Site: brandenburg
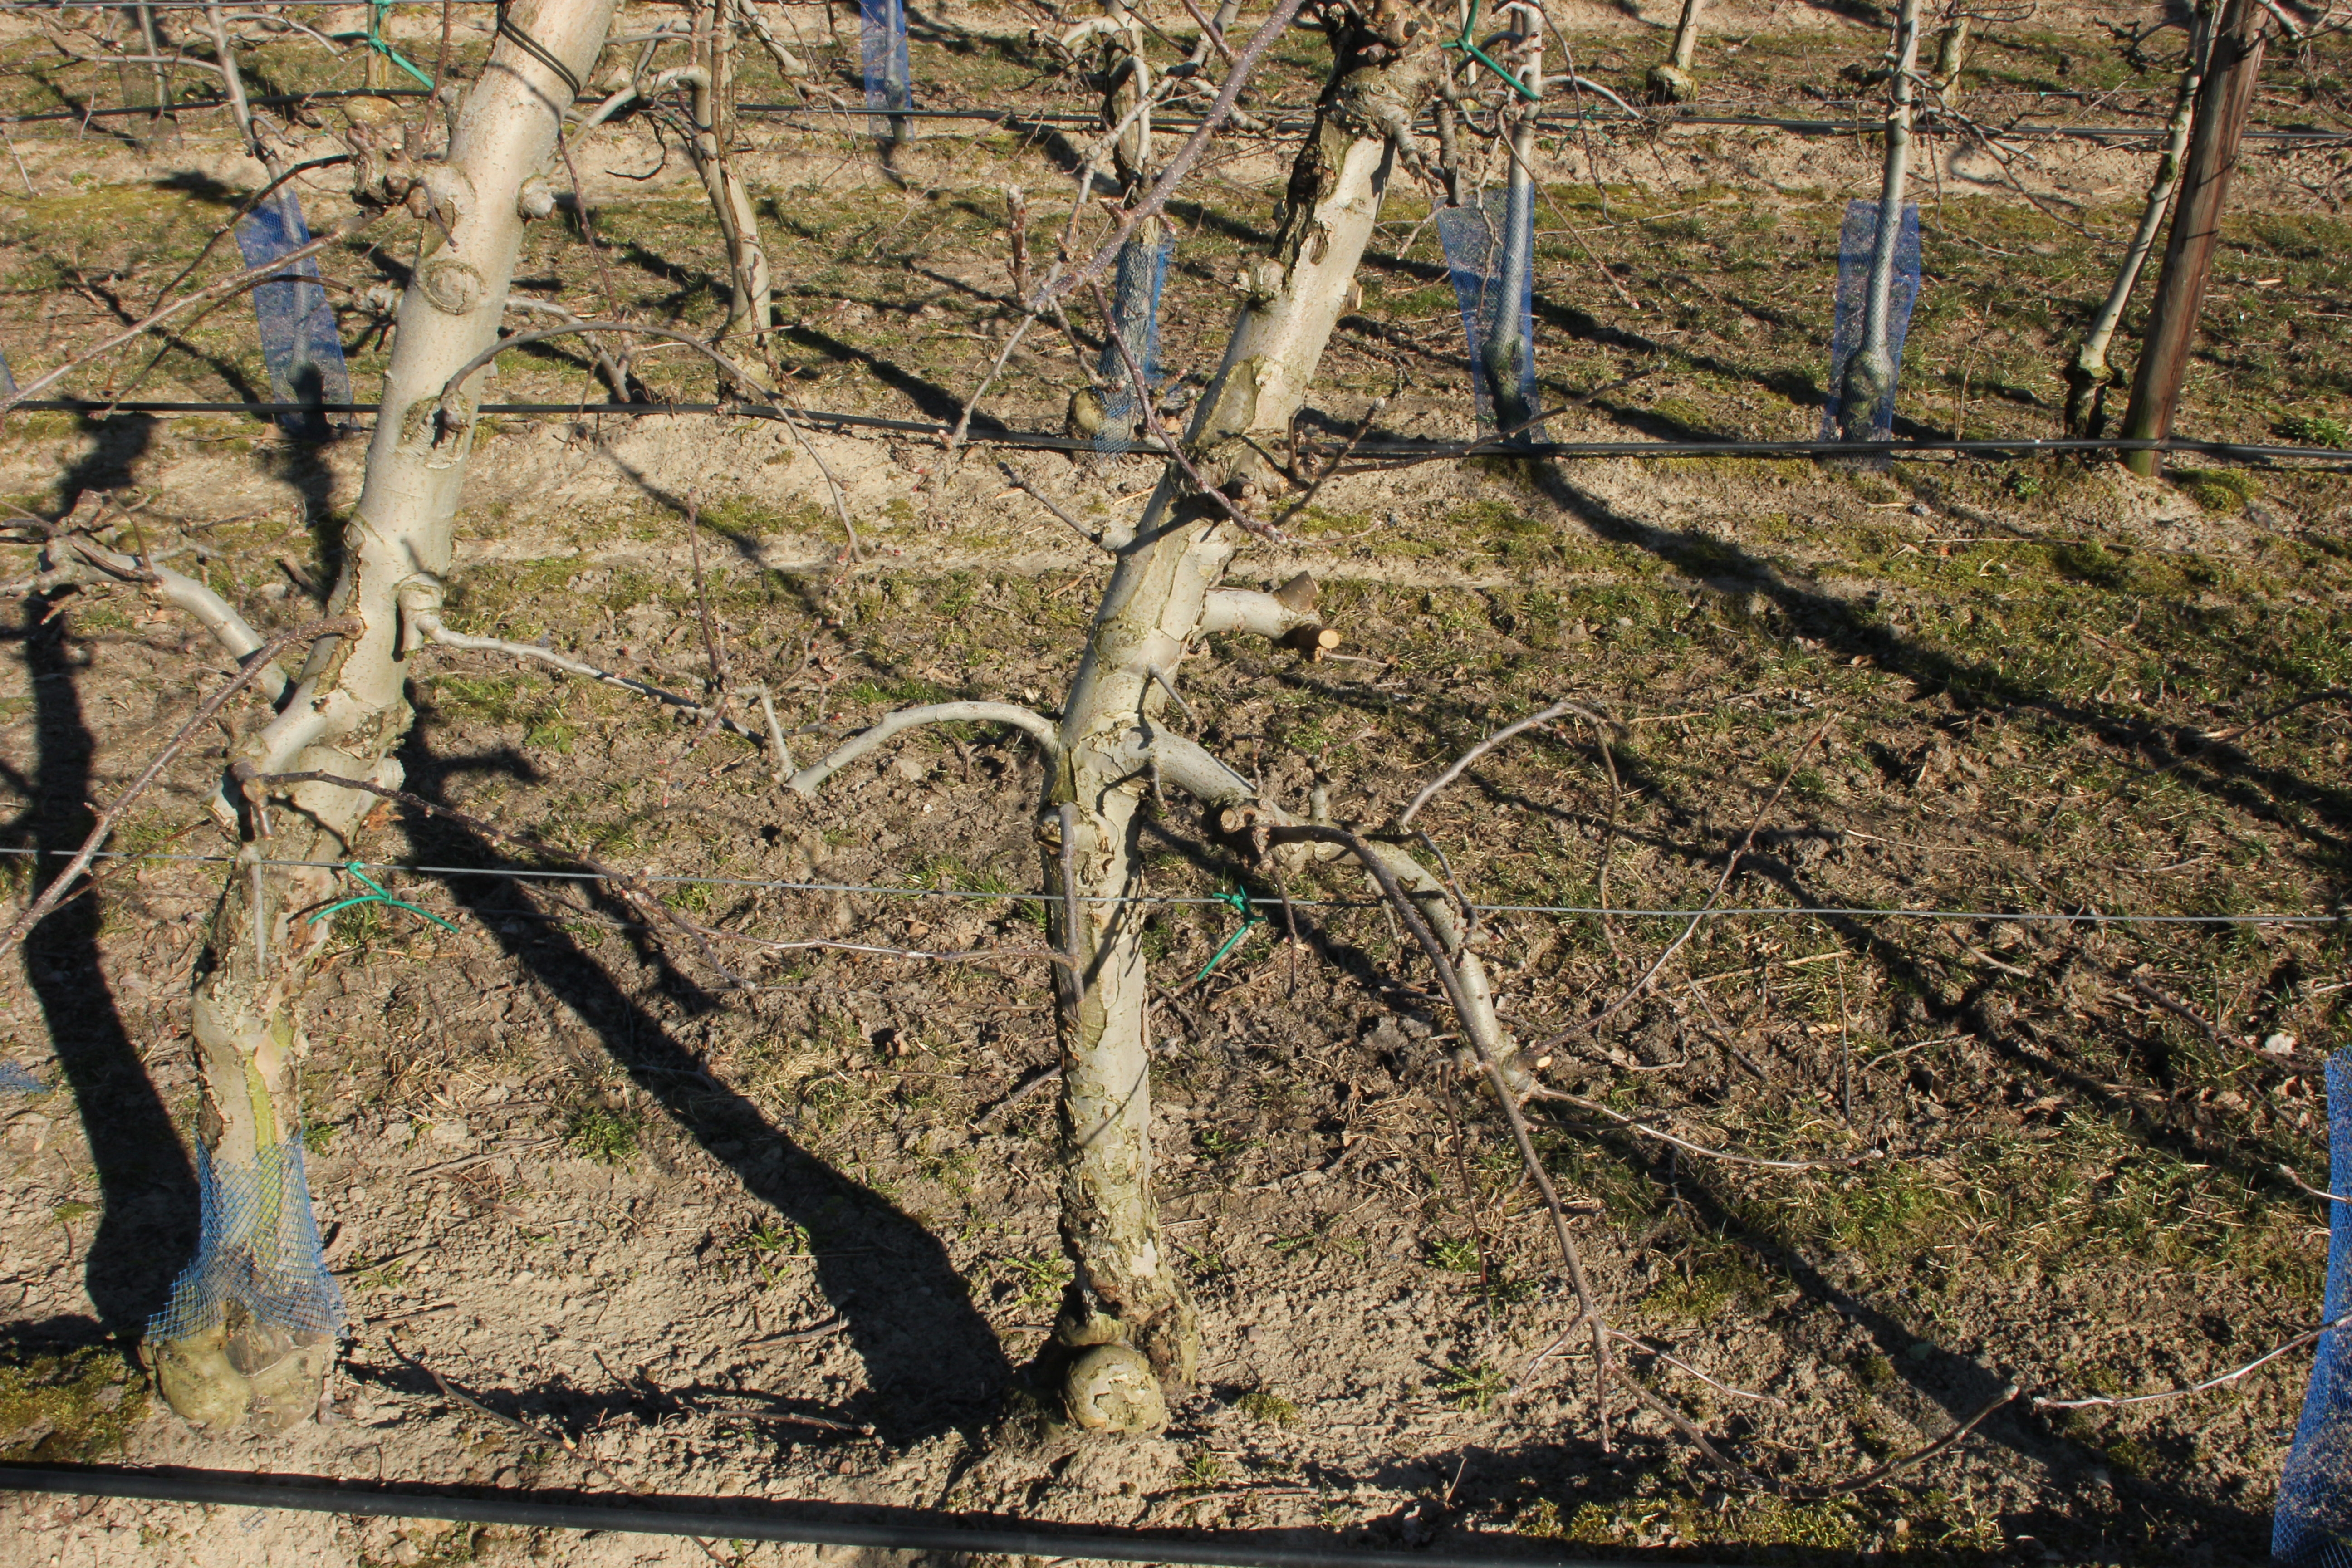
Growth stage (BBCH 03): Bud development